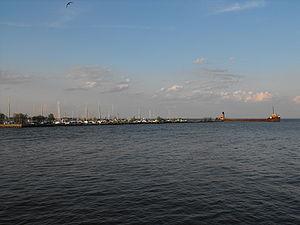
Port Credit est un quartier du centre sud de la ville de Mississauga, Ontario, Canada, centré autour de l'embouchure de la rivière Credit sur la rive nord du Lac Ontario. Après la guerre de 1812, le nombre de Mississauga a diminué et ils ont abandonné leurs terres à l'exception d'une réserve à l'embouchure, croyant que le roi protégerait la terre pour eux face à l'empiètement des colons.